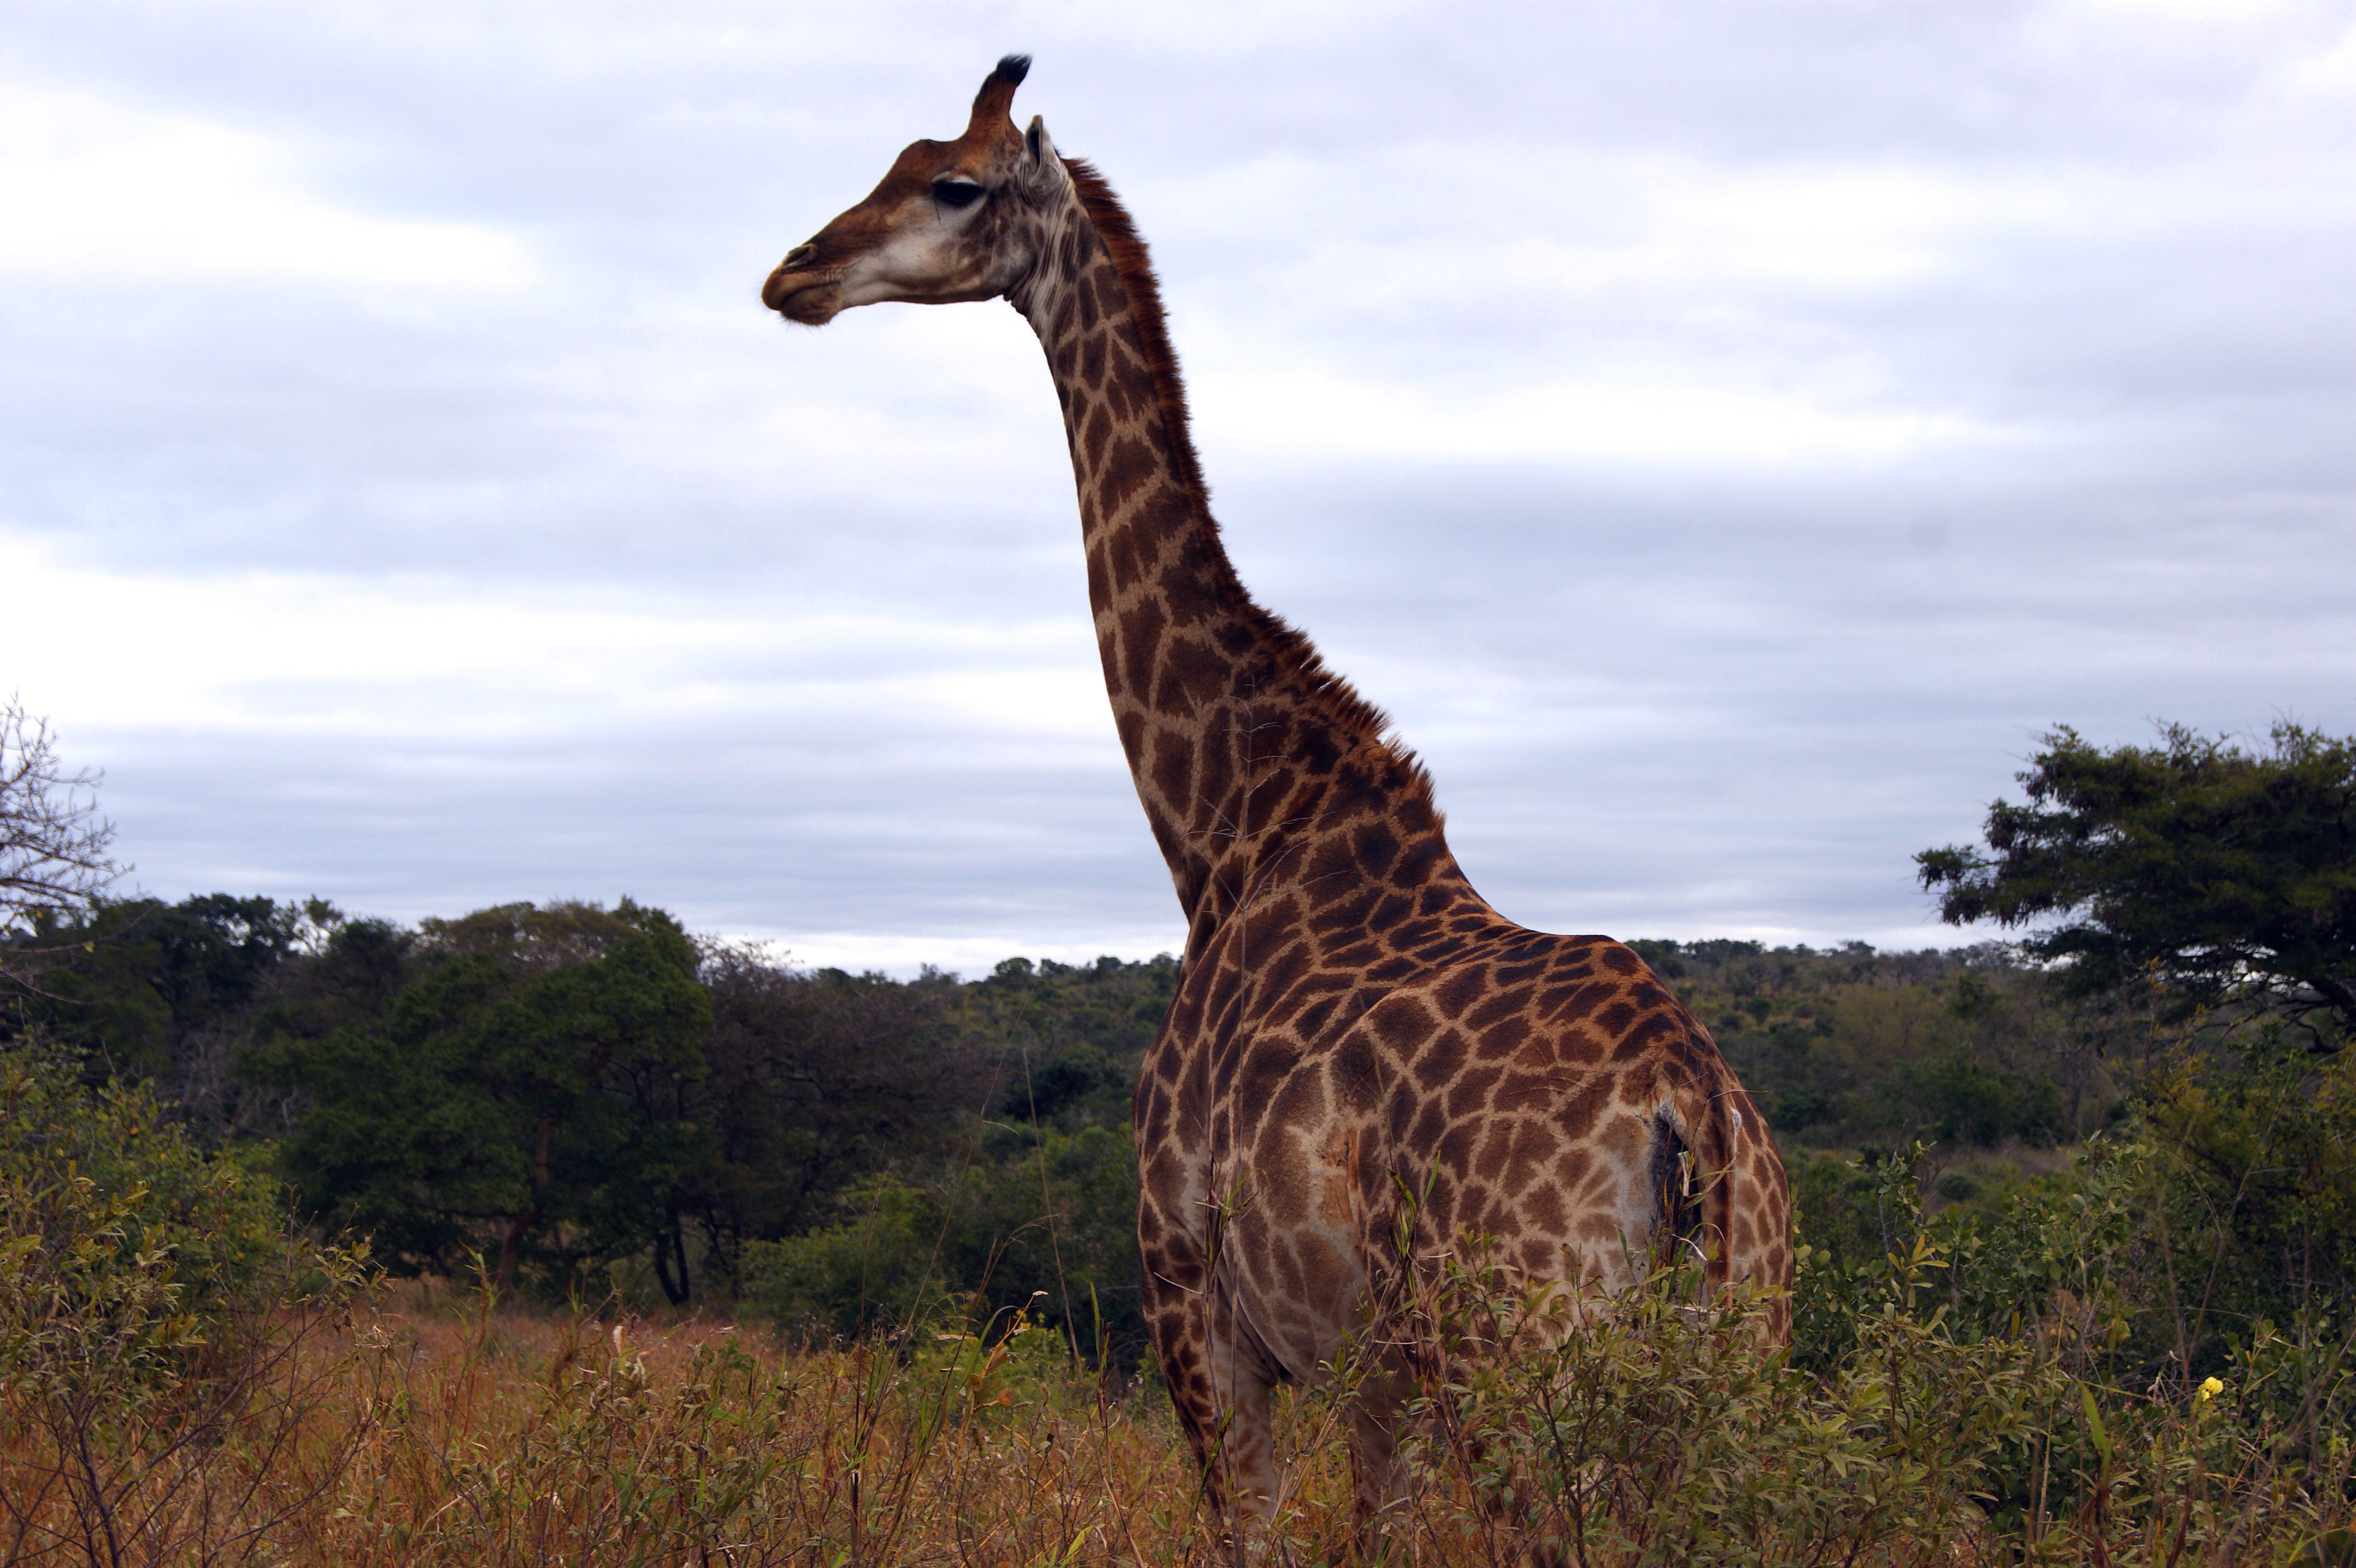
adventure, wildlife, africa, mammal, fauna, savanna, giraffe, south, vertebrate, safari, natal, kwazulu, giraffidae